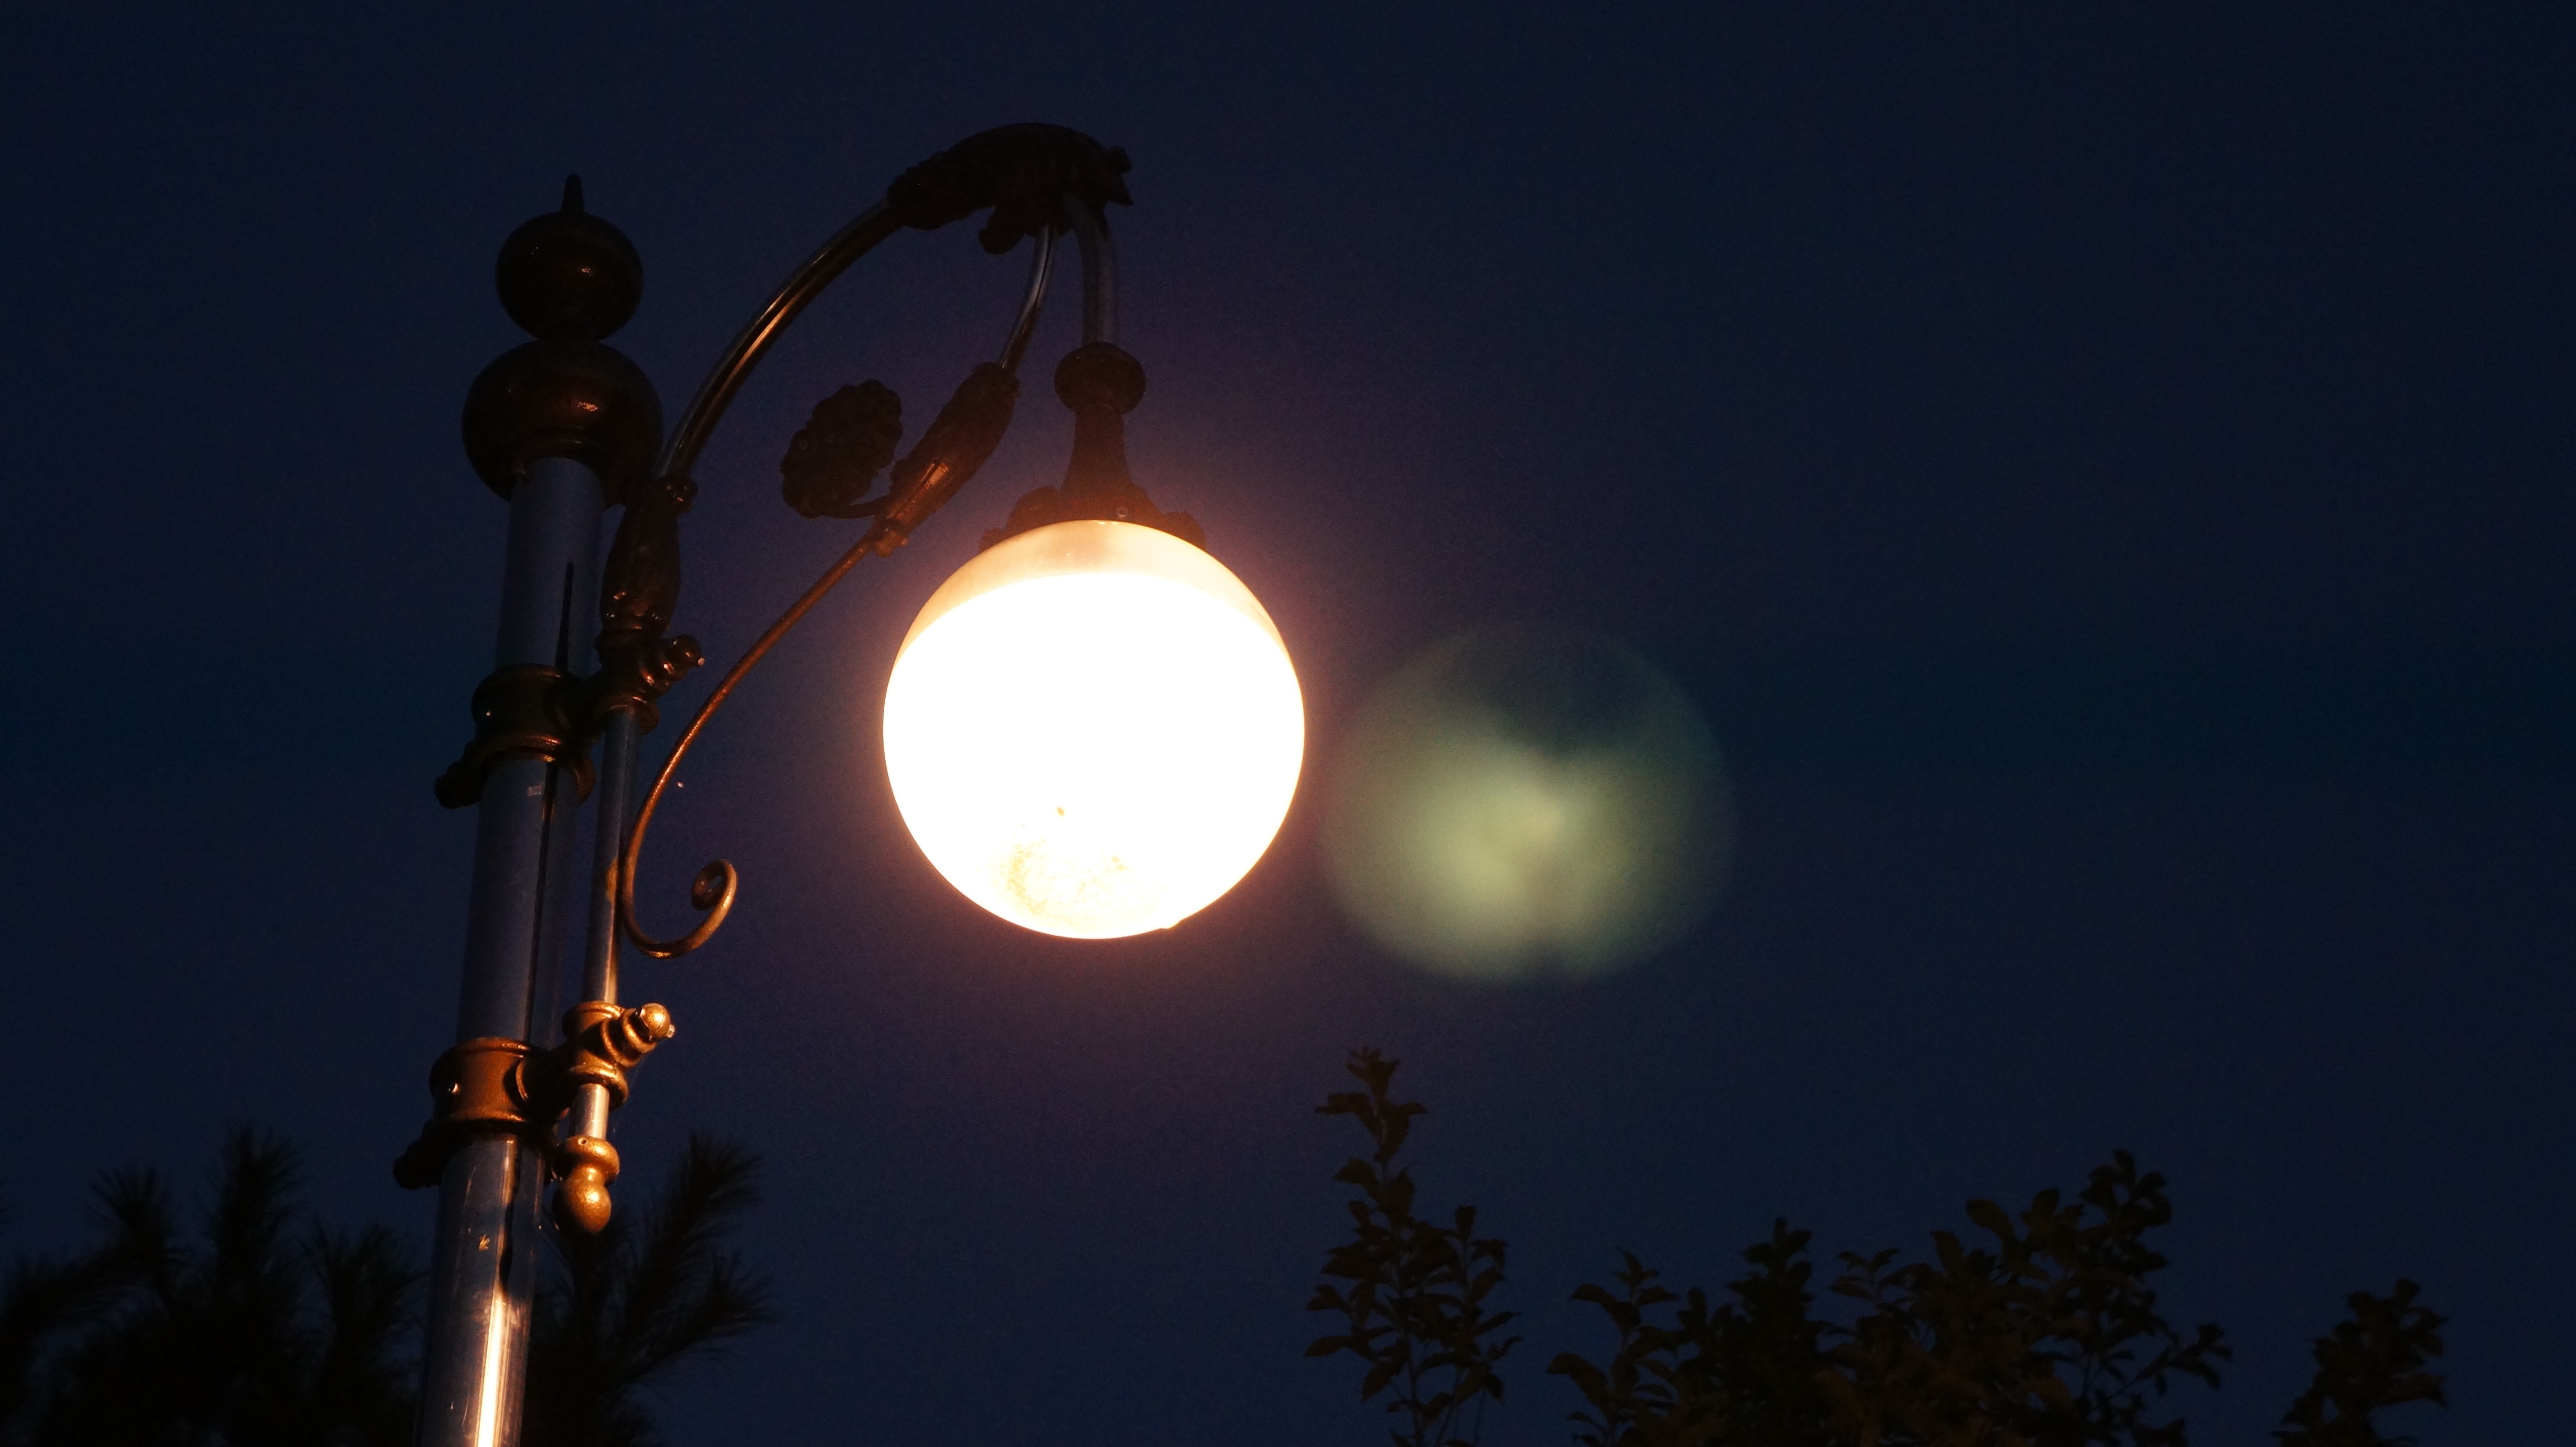
light, sky, night, sunlight, atmosphere, evening, reflection, park, darkness, street light, lighting, moon, full moon, moonlight, light fixture, night view, street lights, astronomical object